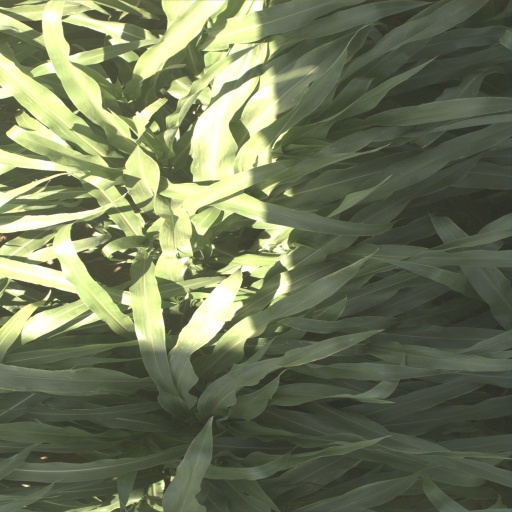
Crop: sorghum